Pamela Anderson

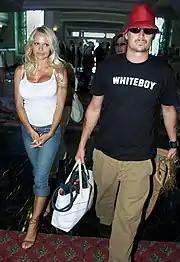
Anderson and Kid Rock in 2003

Anderson later married Kid Rock, but after a miscarriage while in Vancouver shooting a new film, "Blonde and Blonder", Anderson filed for divorce in Los Angeles County Superior Court, citing irreconcilable differences.